Dangaria Kandha

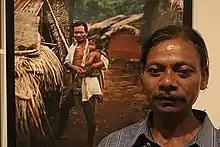
Portrait of Kondh Male

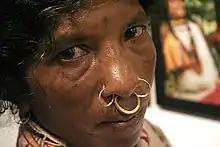
Portrait of Kondh Tribal Woman

The traditional Dongria Kondh society has always been based on a tightened family structure involving people from different generations and these were marked by geographically demarcated clans where each clan was identified by a male animal name. The identification of clan is further classified by surname basis where the surname of the eldest male member of the most powerful family of the clan is generally used to denote that particular clan. This system of classification of clans within the Dongria Kondh community is a process of clan division which is also similar to Native American society where there was a presence of dispersed clan distribution throughout the land.